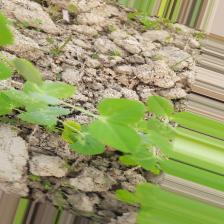
Label: Powdery Mildew